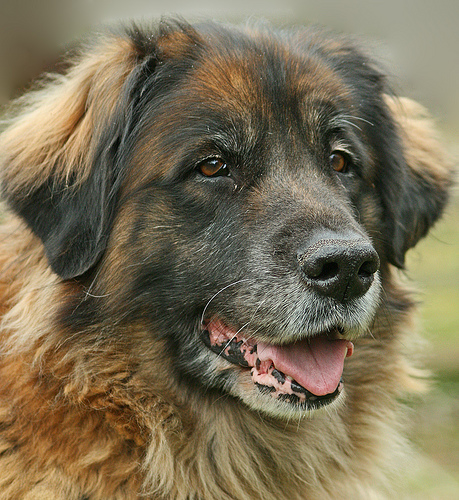
Animal: dog
Breed: leonberger